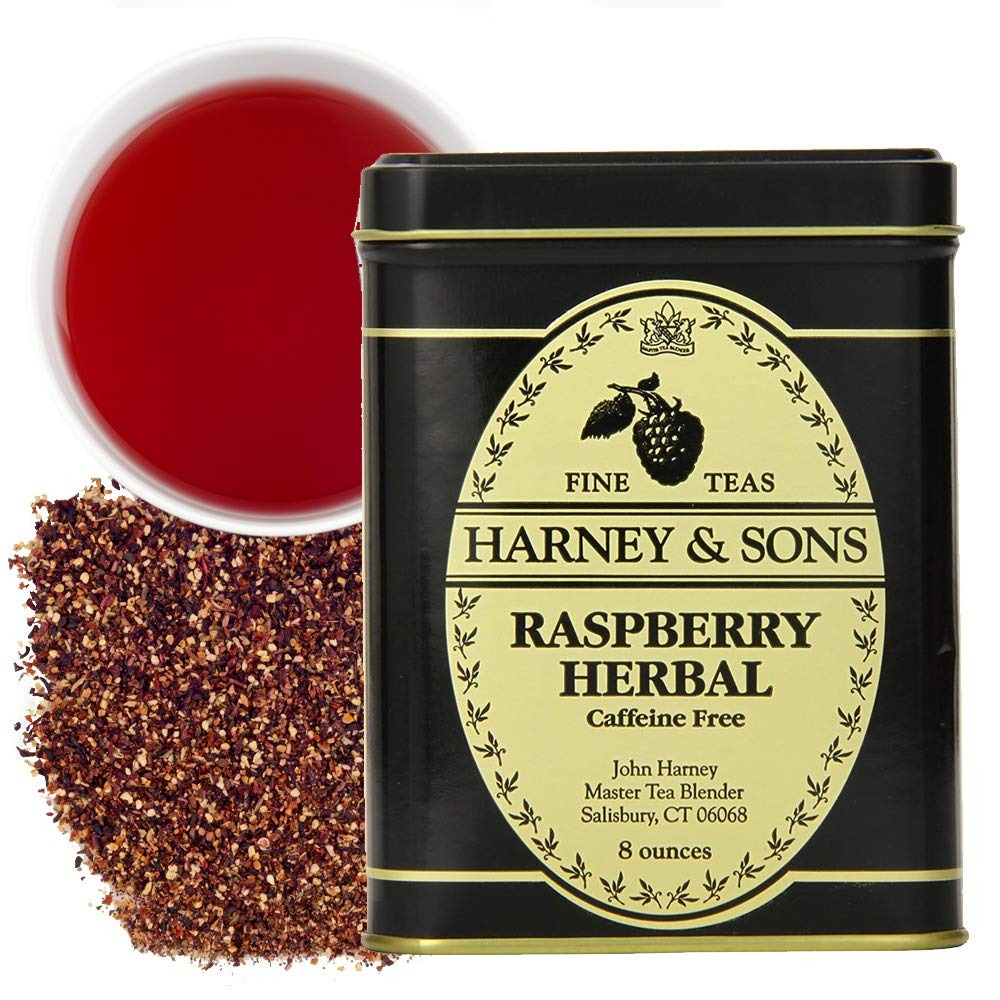
Item Name: Harney & Sons Raspberry Herbal | 8 Oz Loose Leaf Tea
Bullet Point 1: This tisane is a mixture of rosehips, hibiscus, raspberry leaves and raspberry flavor
Bullet Point 2: It is a great tasting, great looking herbal
Bullet Point 3: Steep for 5 minutes in boiling water before drinking
Bullet Point 4: Ingredients: Rosehips, hibiscus, orange peel, raspberry flavor, apple pieces, lemon peel, spearmint, raspberry flakes, peppermint. Contains natural flavors.
Value: 8.0
Unit: Ounce

Price: 35.075